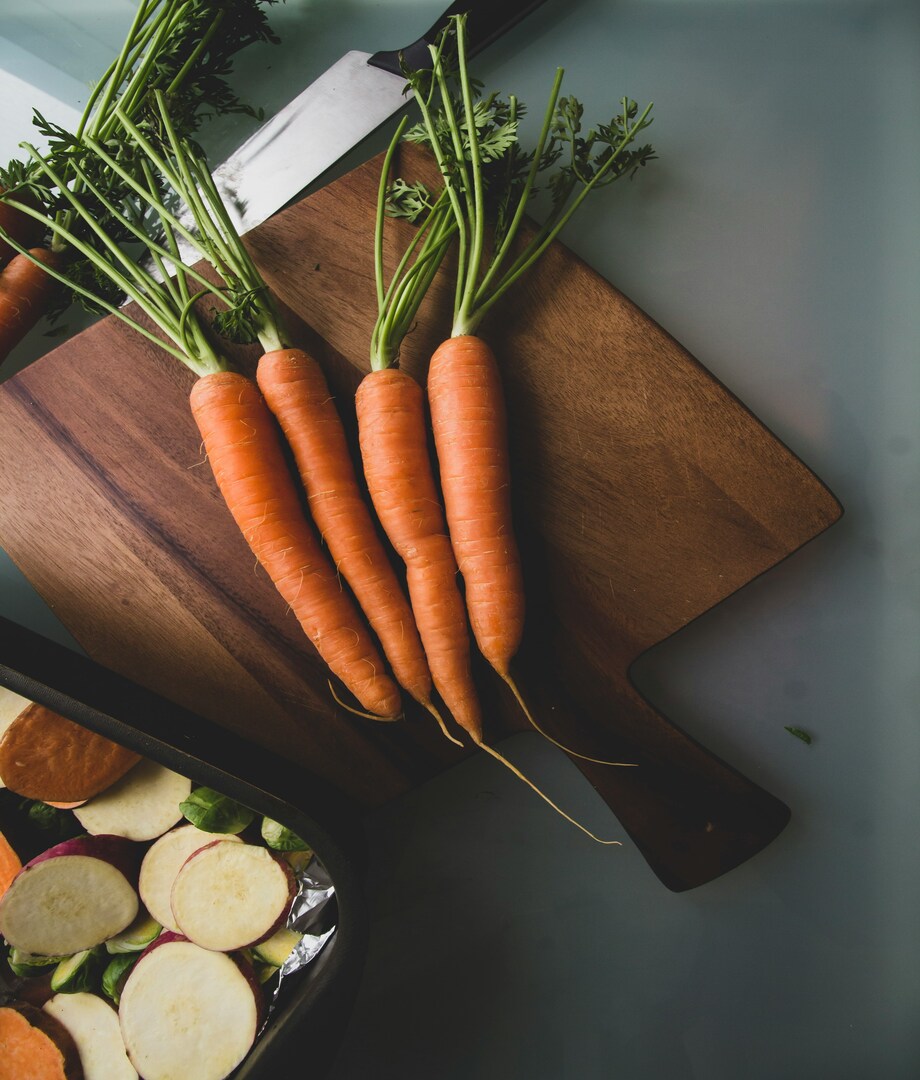
Label: carrot